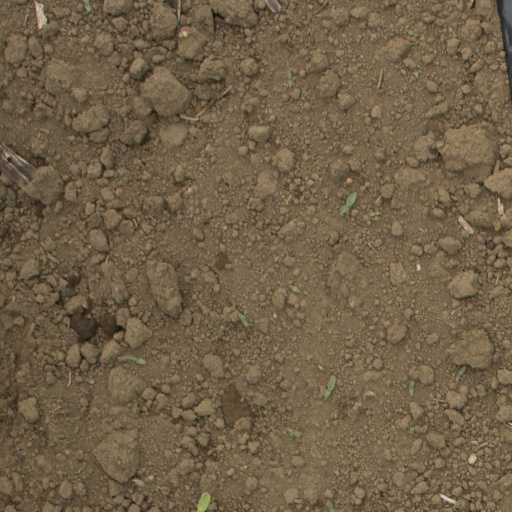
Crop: Jerusalem artichoke